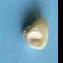
Maize quality: Good